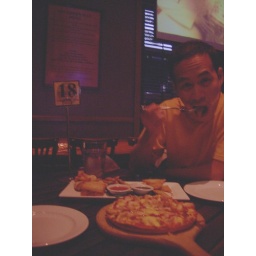
81 - Day 3 - Our first cranberry, chicken and cheese Kiwi pizza in Franz Josef